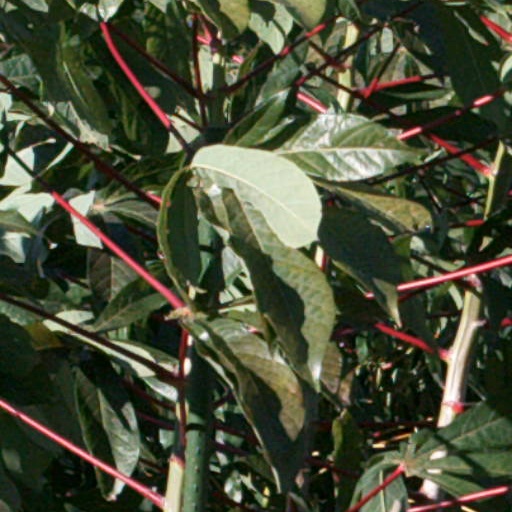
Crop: cassava